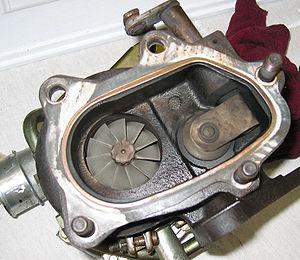
Une wastegate est une soupape qui limite la pression des gaz d'échappement sur la roue de turbine d'un turbocompresseur dans un moteur suralimenté. La wastegate ouvre une dérivation des gaz d'échappement afin qu'ils ne passent plus par le turbocompresseur, ce qui permet de limiter la vitesse de rotation de la turbine, donc aussi la vitesse de rotation de la roue du compresseur.